Granby Street, Leicester

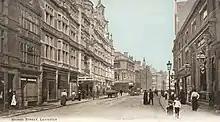
Granby Street in 1903

The street houses Leicester City Council and the Grand Hotel, built in 1898, the Turkey Cafe, and was once home to a temperance hall.